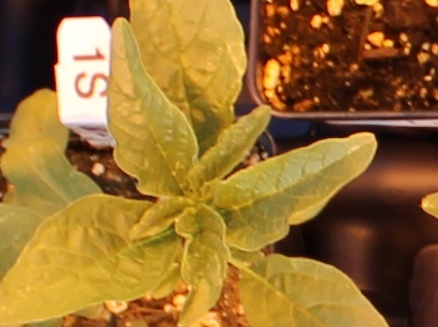
Label: Waterhemp